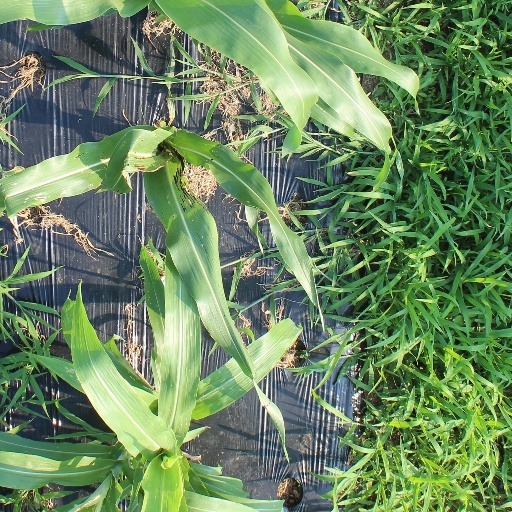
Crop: sorghum